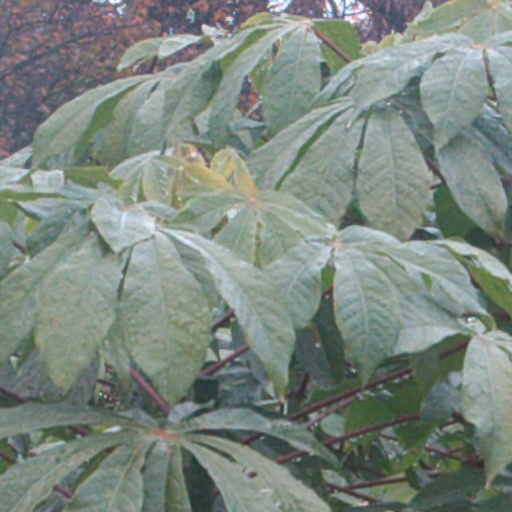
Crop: cassava